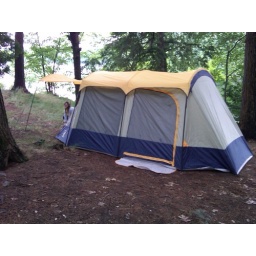
Yay. 2 girls in a 10 person tent. How amazing